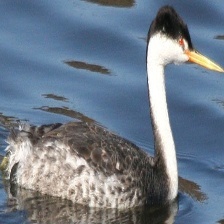
Species: CLARKS GREBE
Scientific name: AECHMOPHORUS CLARKII